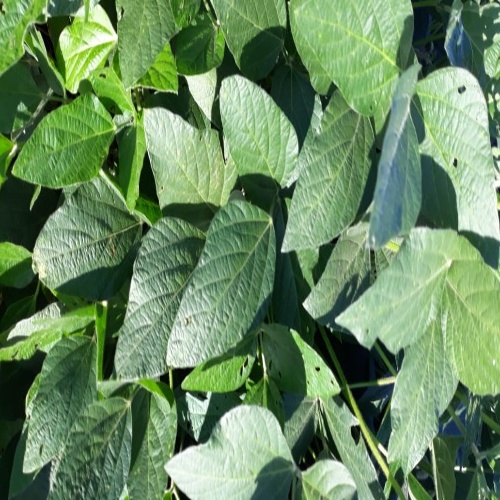
Label: Diabrotica_speciosa